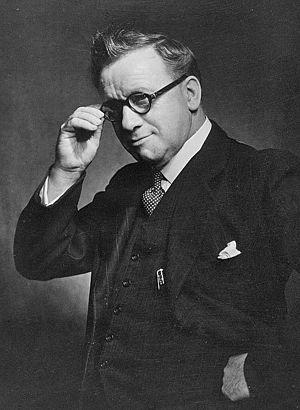
L'élection à la direction du Parti travailliste de 1955 a eu lieu en 1955 pour élire le chef du Parti travailliste. Clement Attlee démissionne de la présidence du parti à la suite de la défaite aux élections générales de 1955.
L'élection à la direction du Parti travailliste de 1935 a eu lieu en 1935 pour élire le chef du Parti travailliste. Clement Attlee, le vice-président a remplacé George Lansbury démissionnaire à la tête du parti lors des élections générales de 1935.
La circonscription de Lewisham East est une circonscription électorale anglaise située dans le Grand Londres, et représentée à la Chambre des Communes du Parlement britannique depuis 2018 par Janet Daby du Parti travailliste.